Miguel Luis Amunátegui

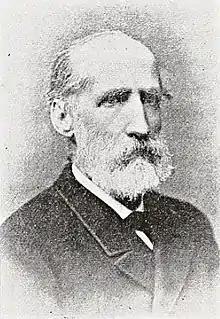
Miguel Luis Amunátegui

Miguel Luis Amunátegui Aldunate (January 11, 1828 in Santiago, Chile – January 22, 1888) was a Chilean historian, politician, and writer. He was the brother of fellow historian Gregorio Víctor Amunátegui Aldunate.